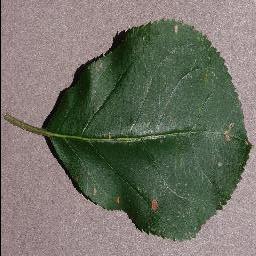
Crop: apple
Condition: black_rot